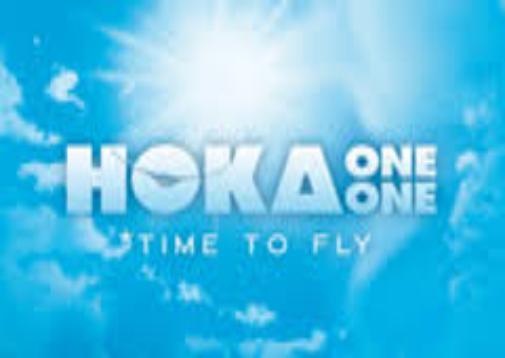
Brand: Hoka One One
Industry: Clothes